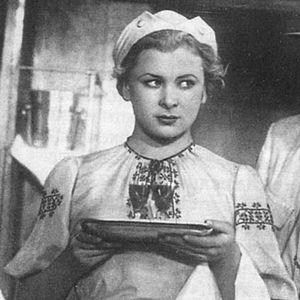
Valentina Vassilievna Serova, née le 23 décembre 1917 à Kharkiv et morte le 11 décembre 1975 à Moscou, est une actrice soviétique, artiste émérite de la République socialiste fédérative soviétique de Russie en 1946, récipiendaire du prix Staline en 1947 et de l'Ordre de l'Insigne d'honneur en 1948.